Black Mirror

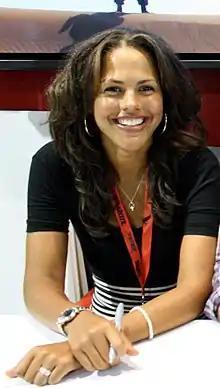
Lenora Crichlow starred as Victoria Skillane in "White Bear".

The first series was expensive for Channel 4, as the anthology format meant there were no economies of scale, but "Black Mirror" was commissioned for a second series of three episodes. Brooker described it as "more epic in scale, but more intimate in scope": the episodes have more understated technologies. Brooker commented that the second series mirrors the first: the former has topics of (in order) "warped political satire", "dystopian hellscape", and "relationship torn apart by technology", while the latter presents episodes of these forms in reverse. Each episode in the first series had a male protagonist, so Brooker deliberately wrote female protagonists for the first two episodes, "Be Right Back" and "White Bear".